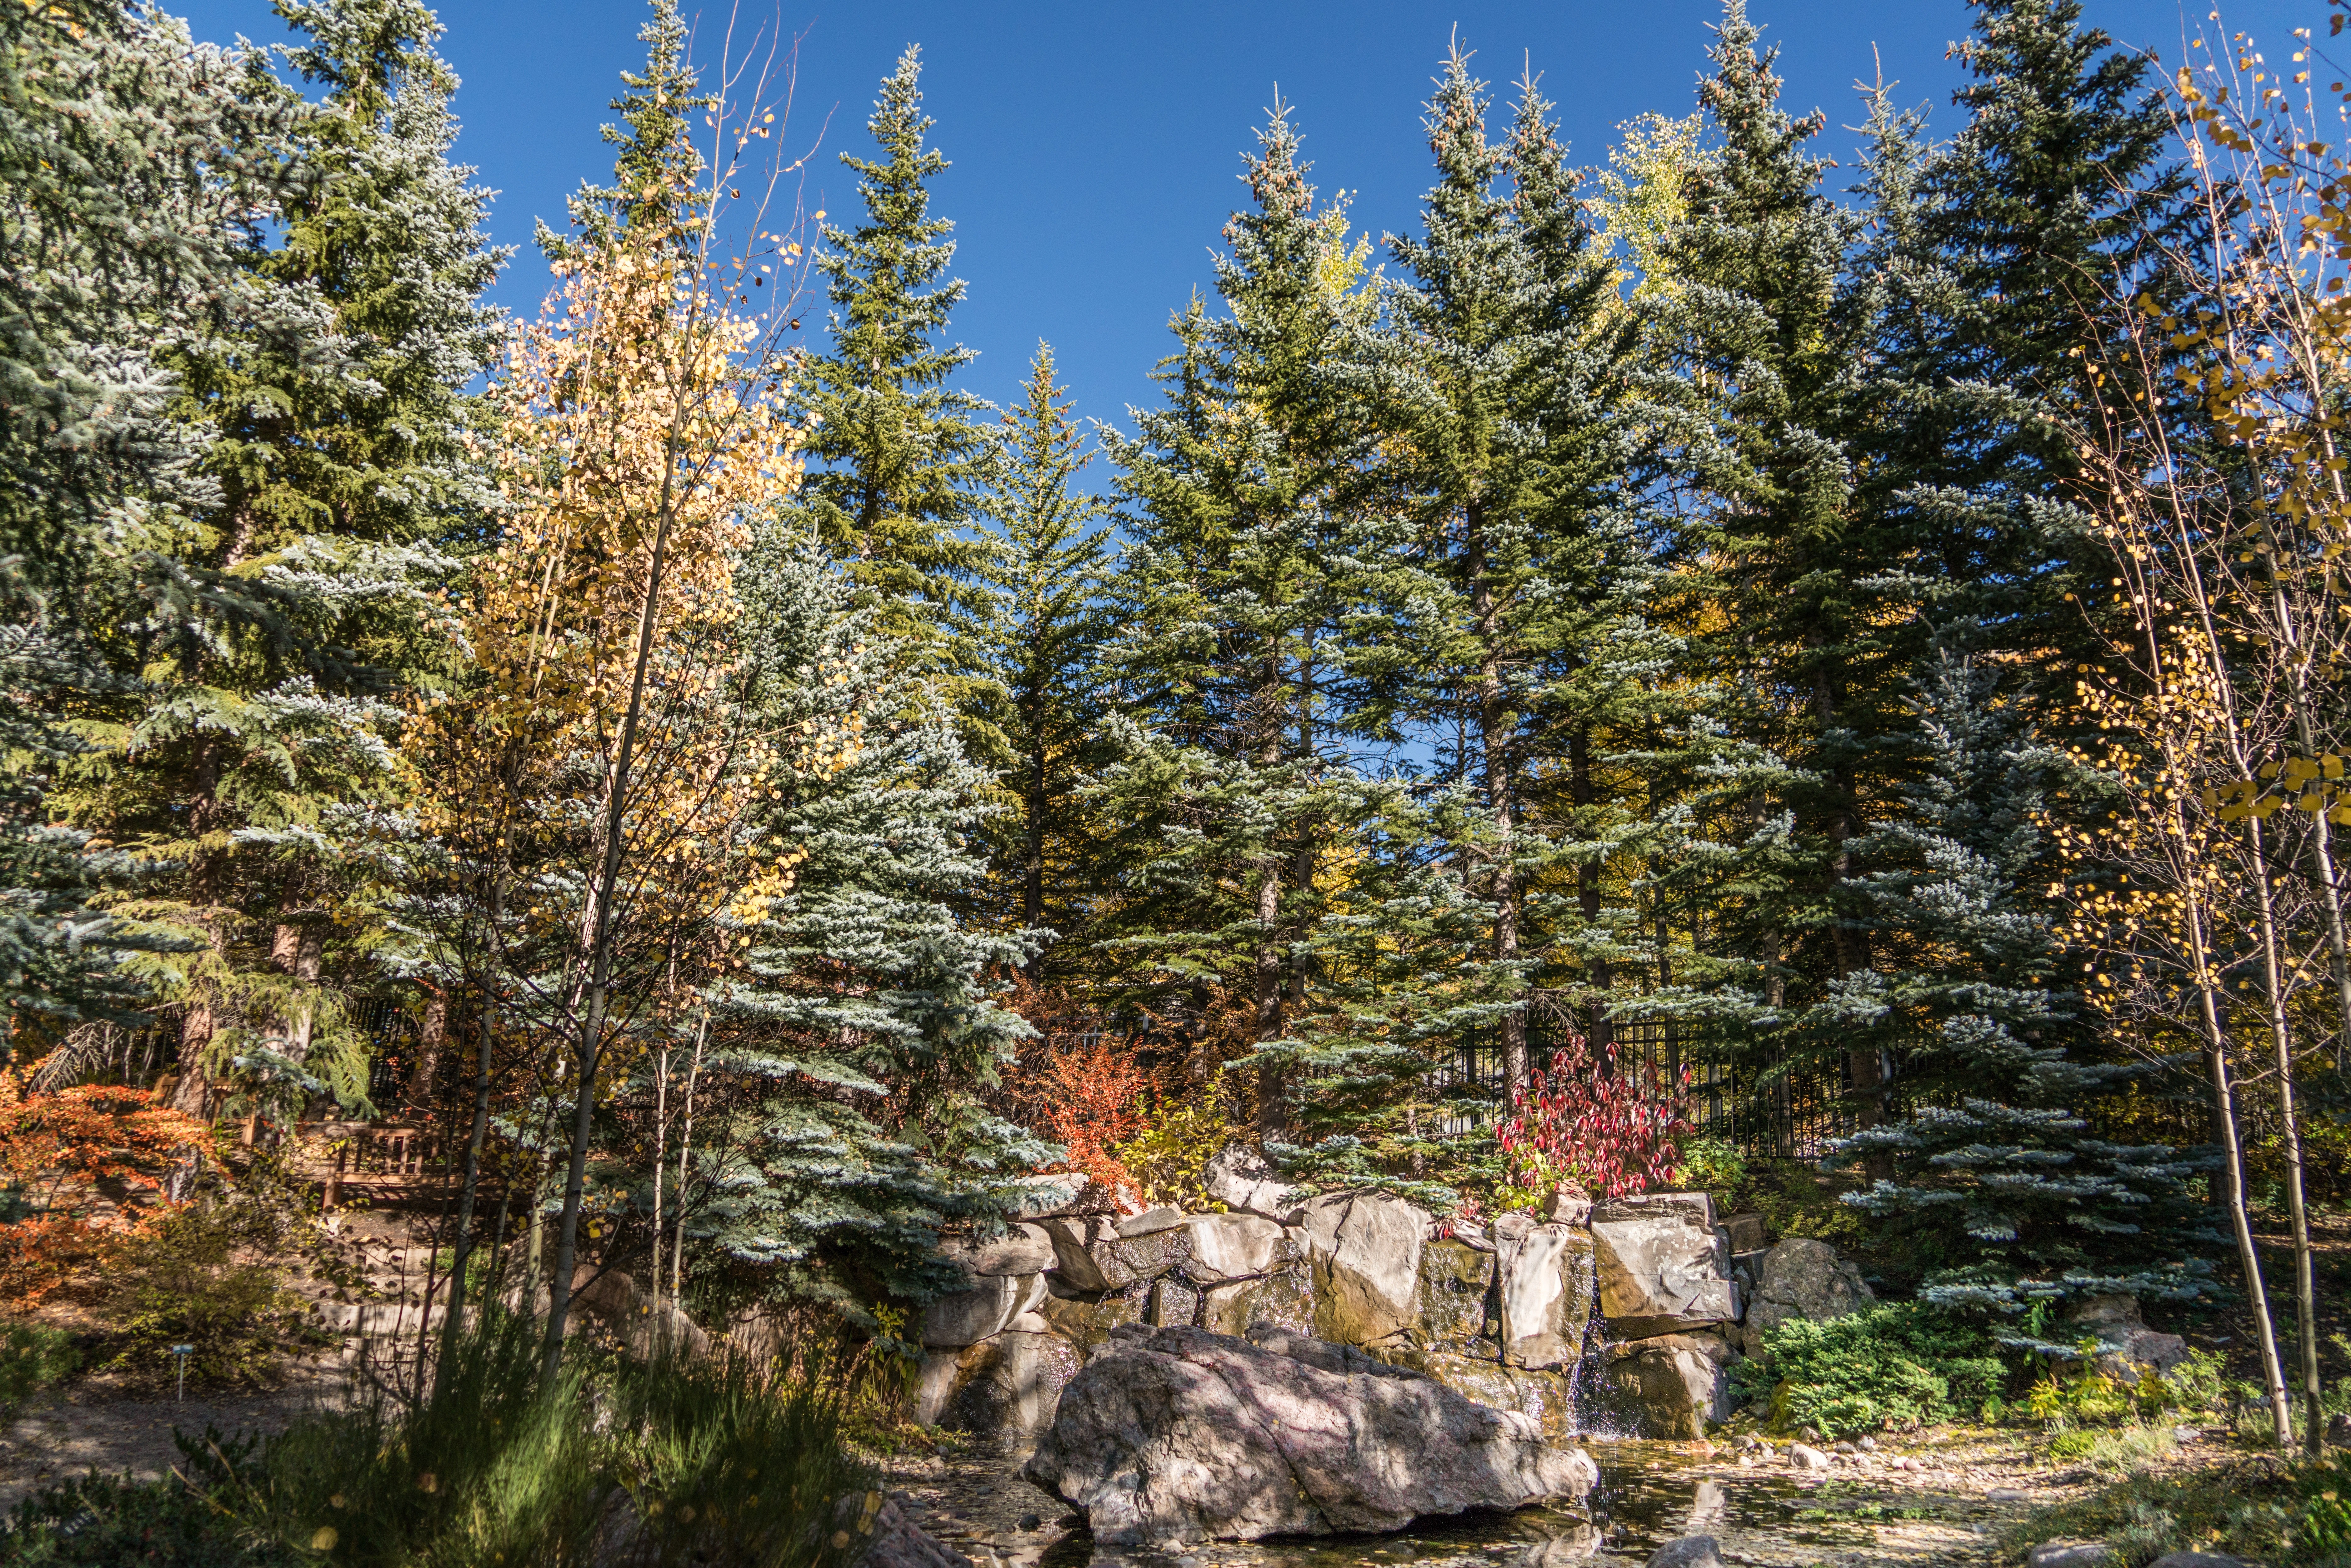
tree, shortleaf black spruce, balsam fir, Columbian spruce, sugar pine, Larix lyalliiSubalpine Larch, lodgepole pine, hackmatack, red pine, tropical and subtropical coniferous forests, wilderness, woody plant, plant, natural environment, American larch, biome, spruce fir forest, forest, larch, conifer, temperate broadleaf and mixed forest, pine family, temperate coniferous forest, Northern hardwood forest, sky, spruce, national park, evergreen, pine, plant community, sitka spruce, landscape, fir, rock, oregon pine, mountain